Never Trust a Ghost

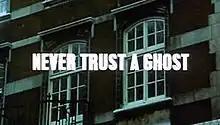

"Never Trust a Ghost" is the fourth episode of the 1969 ITC British television series "Randall and Hopkirk (Deceased)" starring Mike Pratt, Kenneth Cope and Annette Andre. The episode was first broadcast on 12 October 1969 on ITV. Directed by Jeremy Summers.